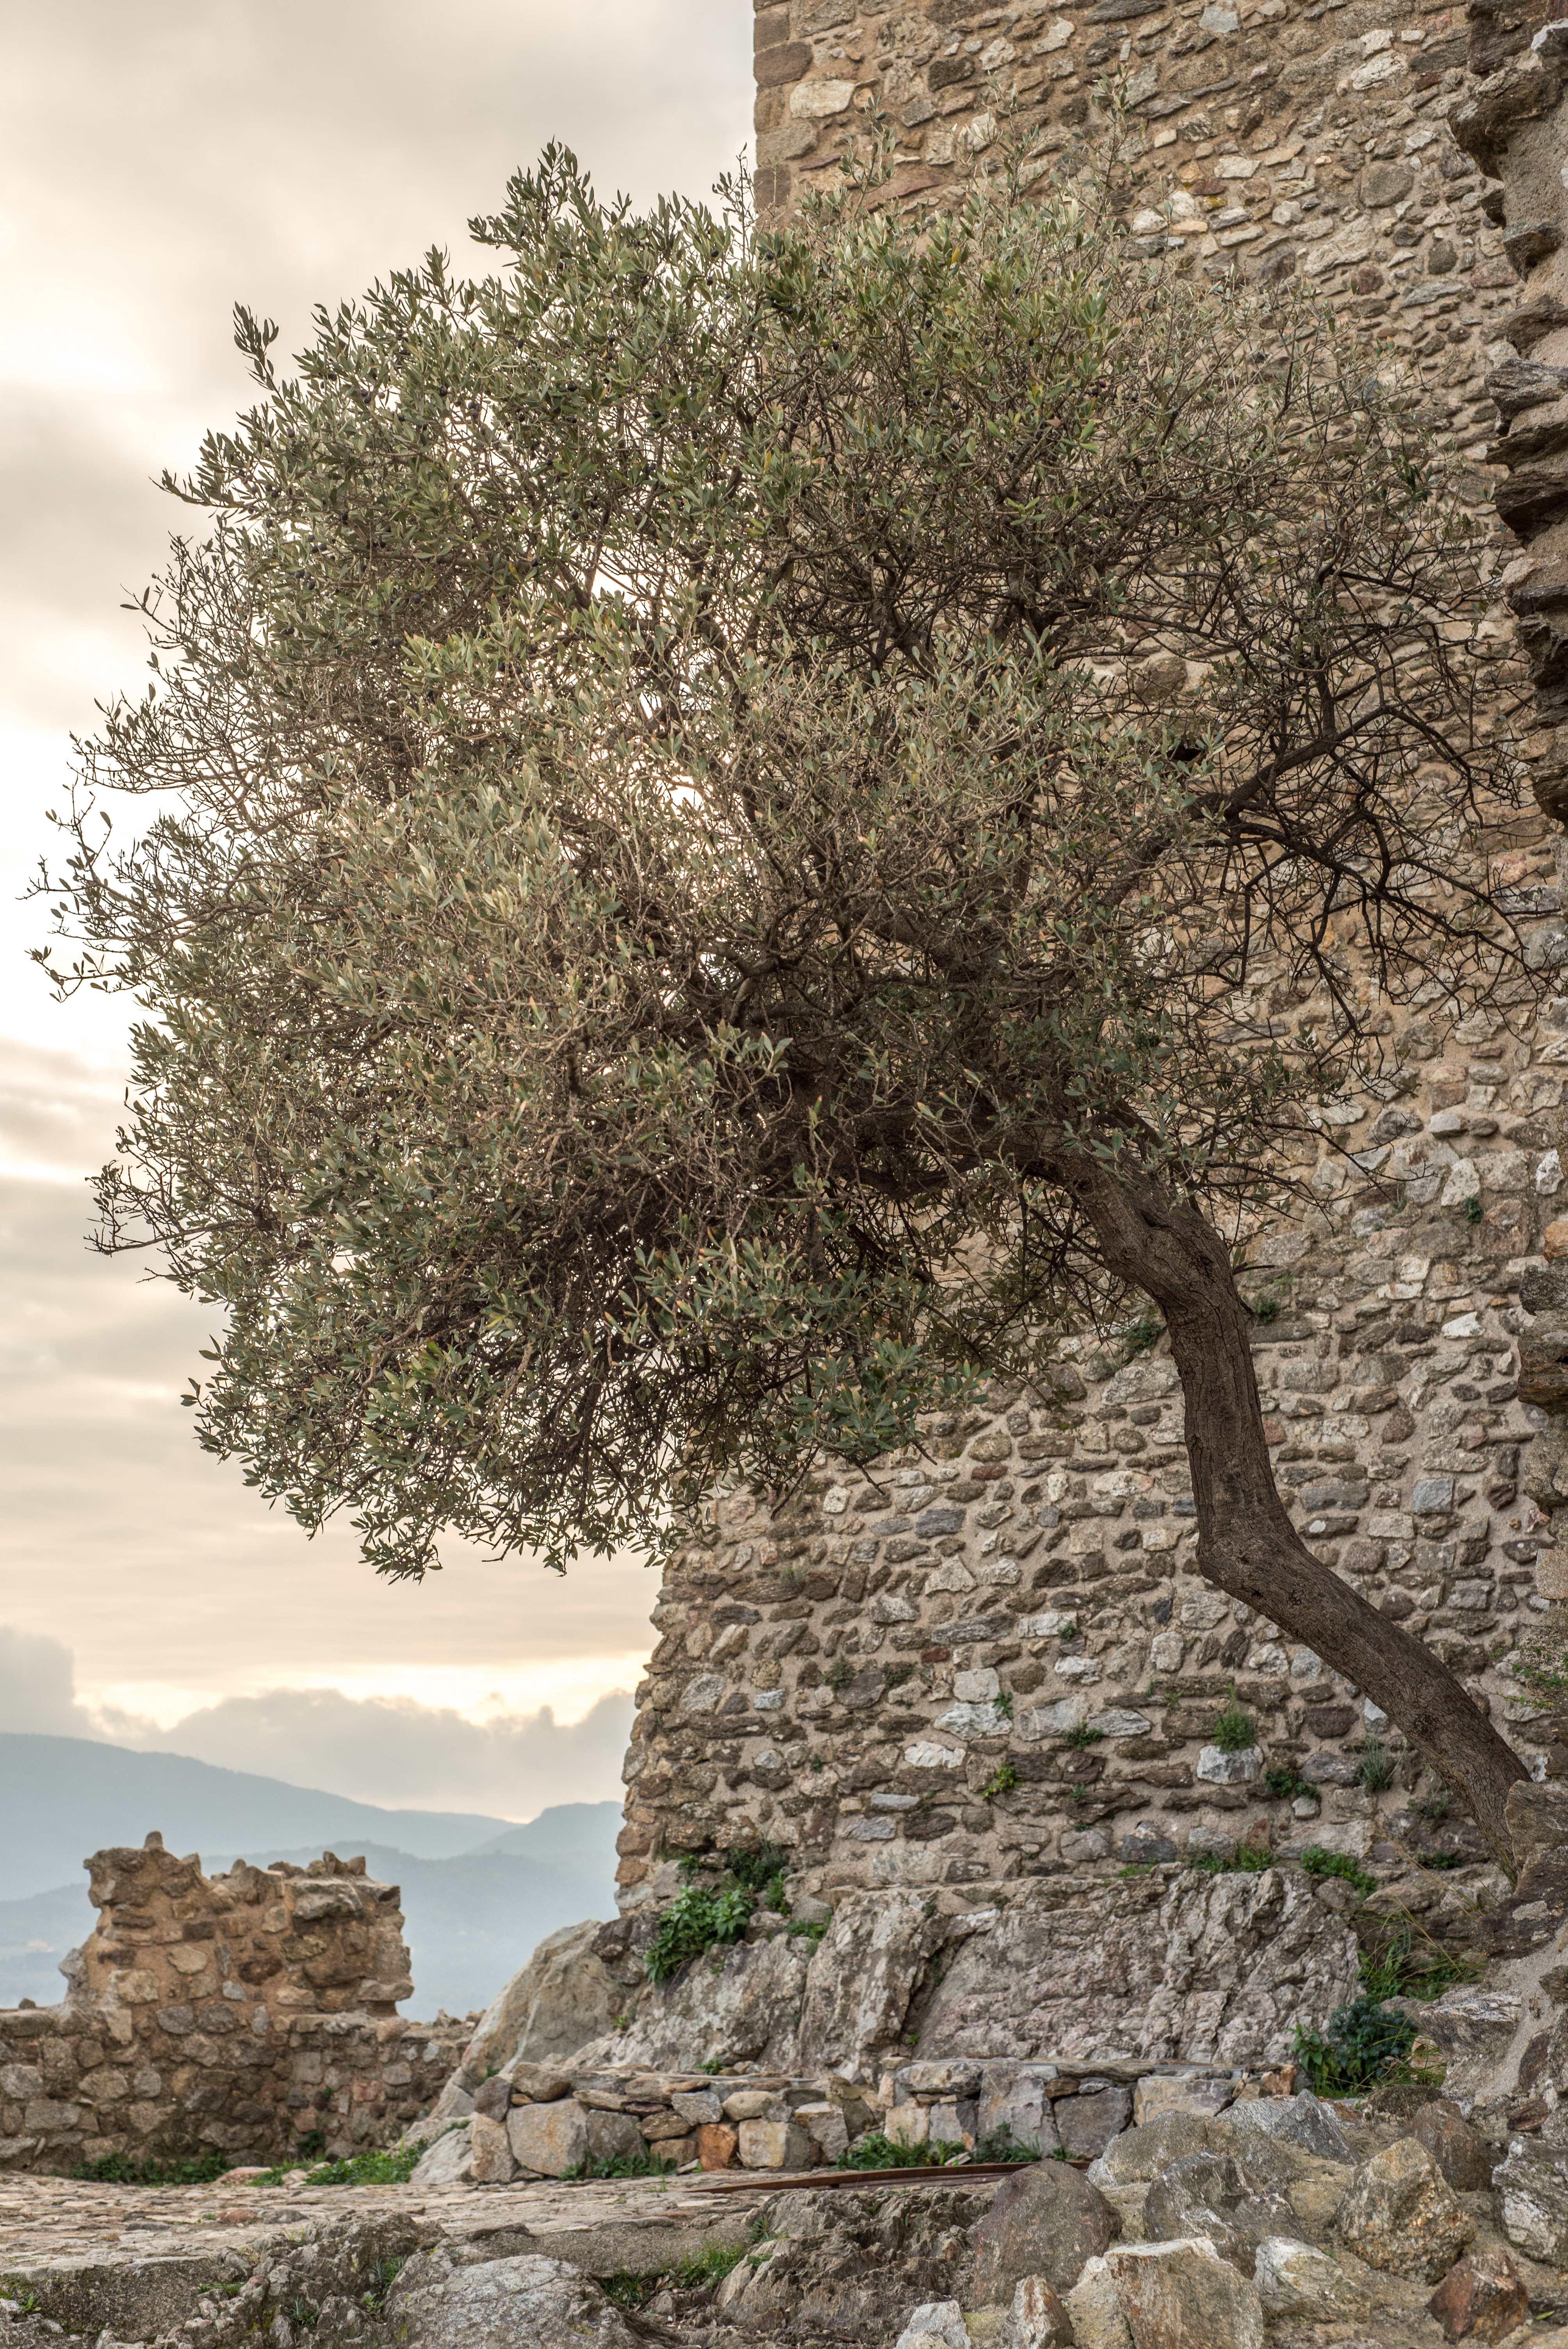
tree, nature, branch, blossom, plant, flower, trunk, france, romantic, castle, botany, ruin, flora, fortress, shrub, middle ages, old tree, woody plant, land plant